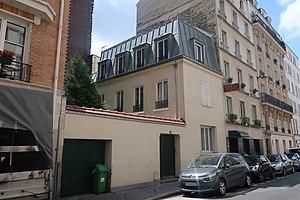
32 rue Fondary (Paris, 15e).
Gabrielle Duchêne, née le 26 février 1870 à Paris et morte le 3 août 1954 à Zurich, est une militante féministe et pacifiste française.
La rue Fondary est une rue du 15ᵉ arrondissement de Paris.